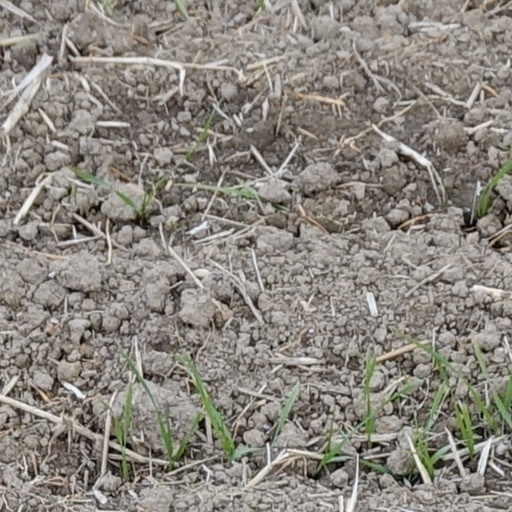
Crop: wheat